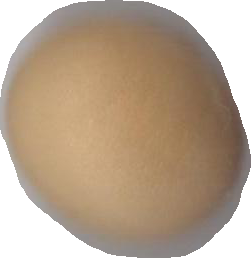
Variety: Grobogan